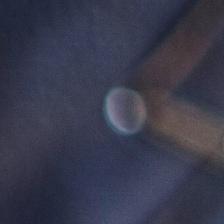
Label: faces